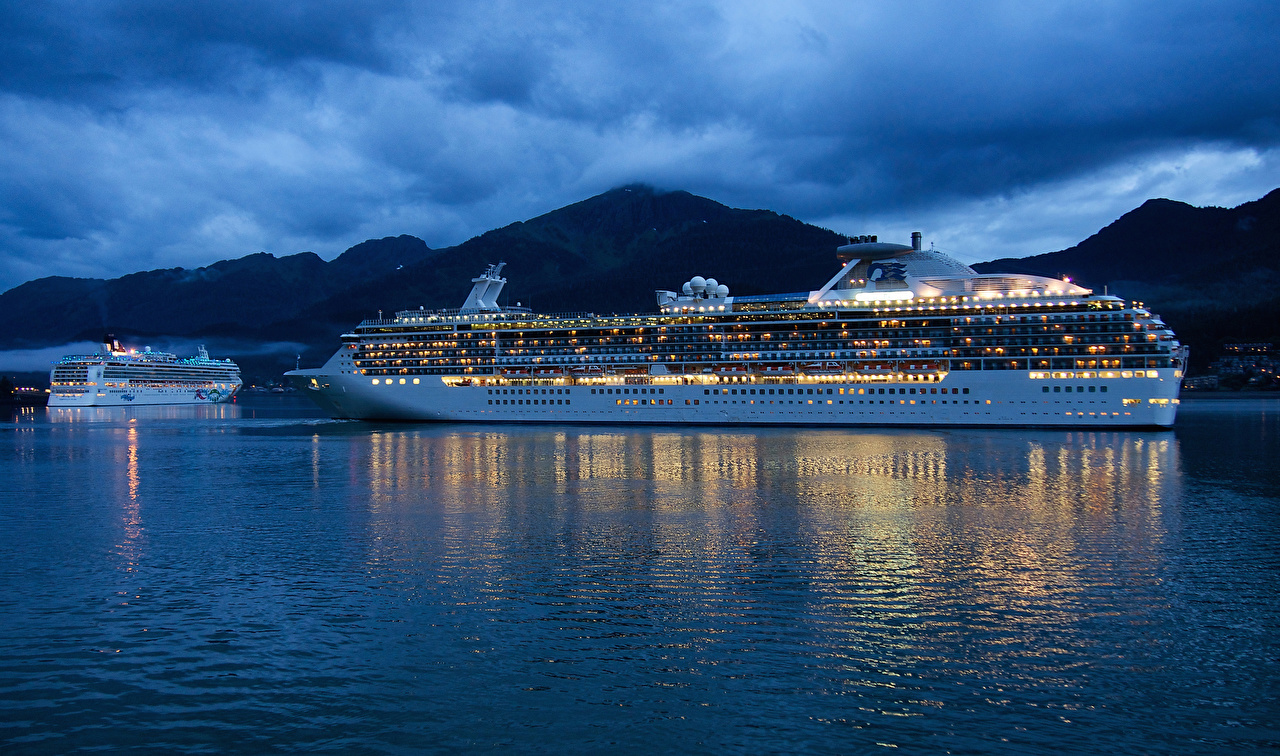
Vehicle type: Ships